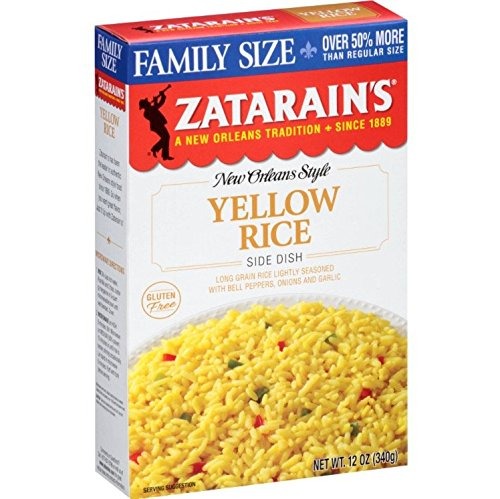
Item Name: Zatarain's New Orleans Style Family Size Yellow Rice, 12 oz
Product Description: Zatarain's New Orleans Style Family Size Yellow Rice, 12 oz
Value: 12.0
Unit: Fl Oz

Price: 1.79